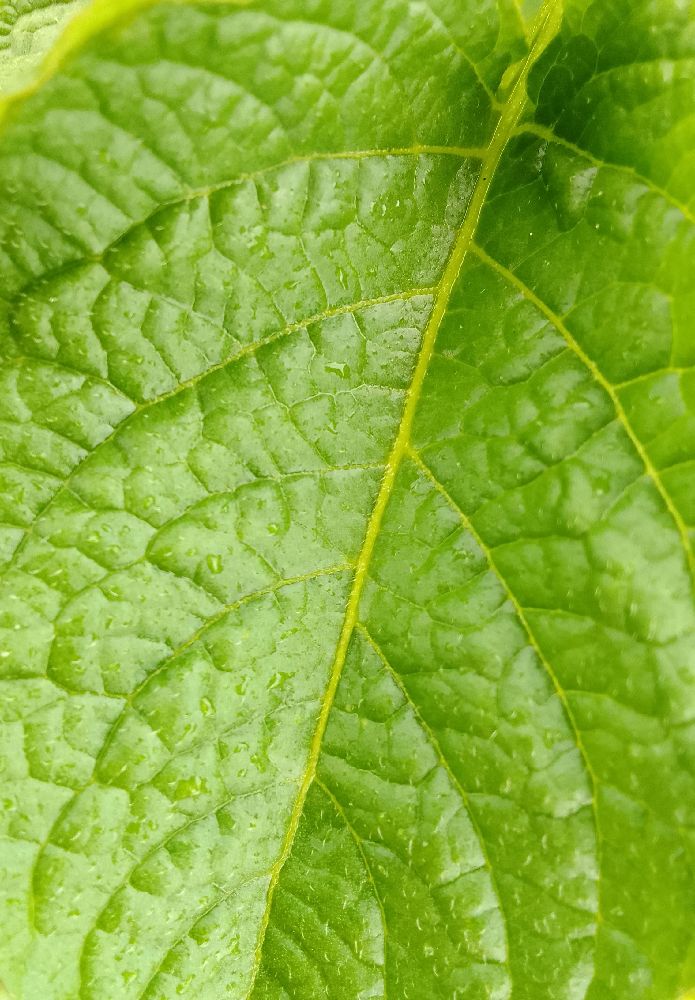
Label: Healthy